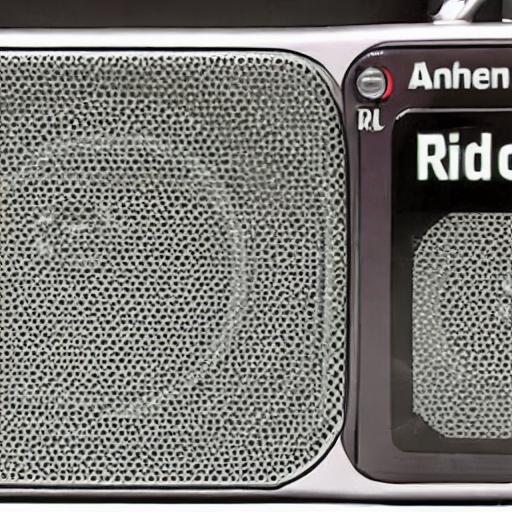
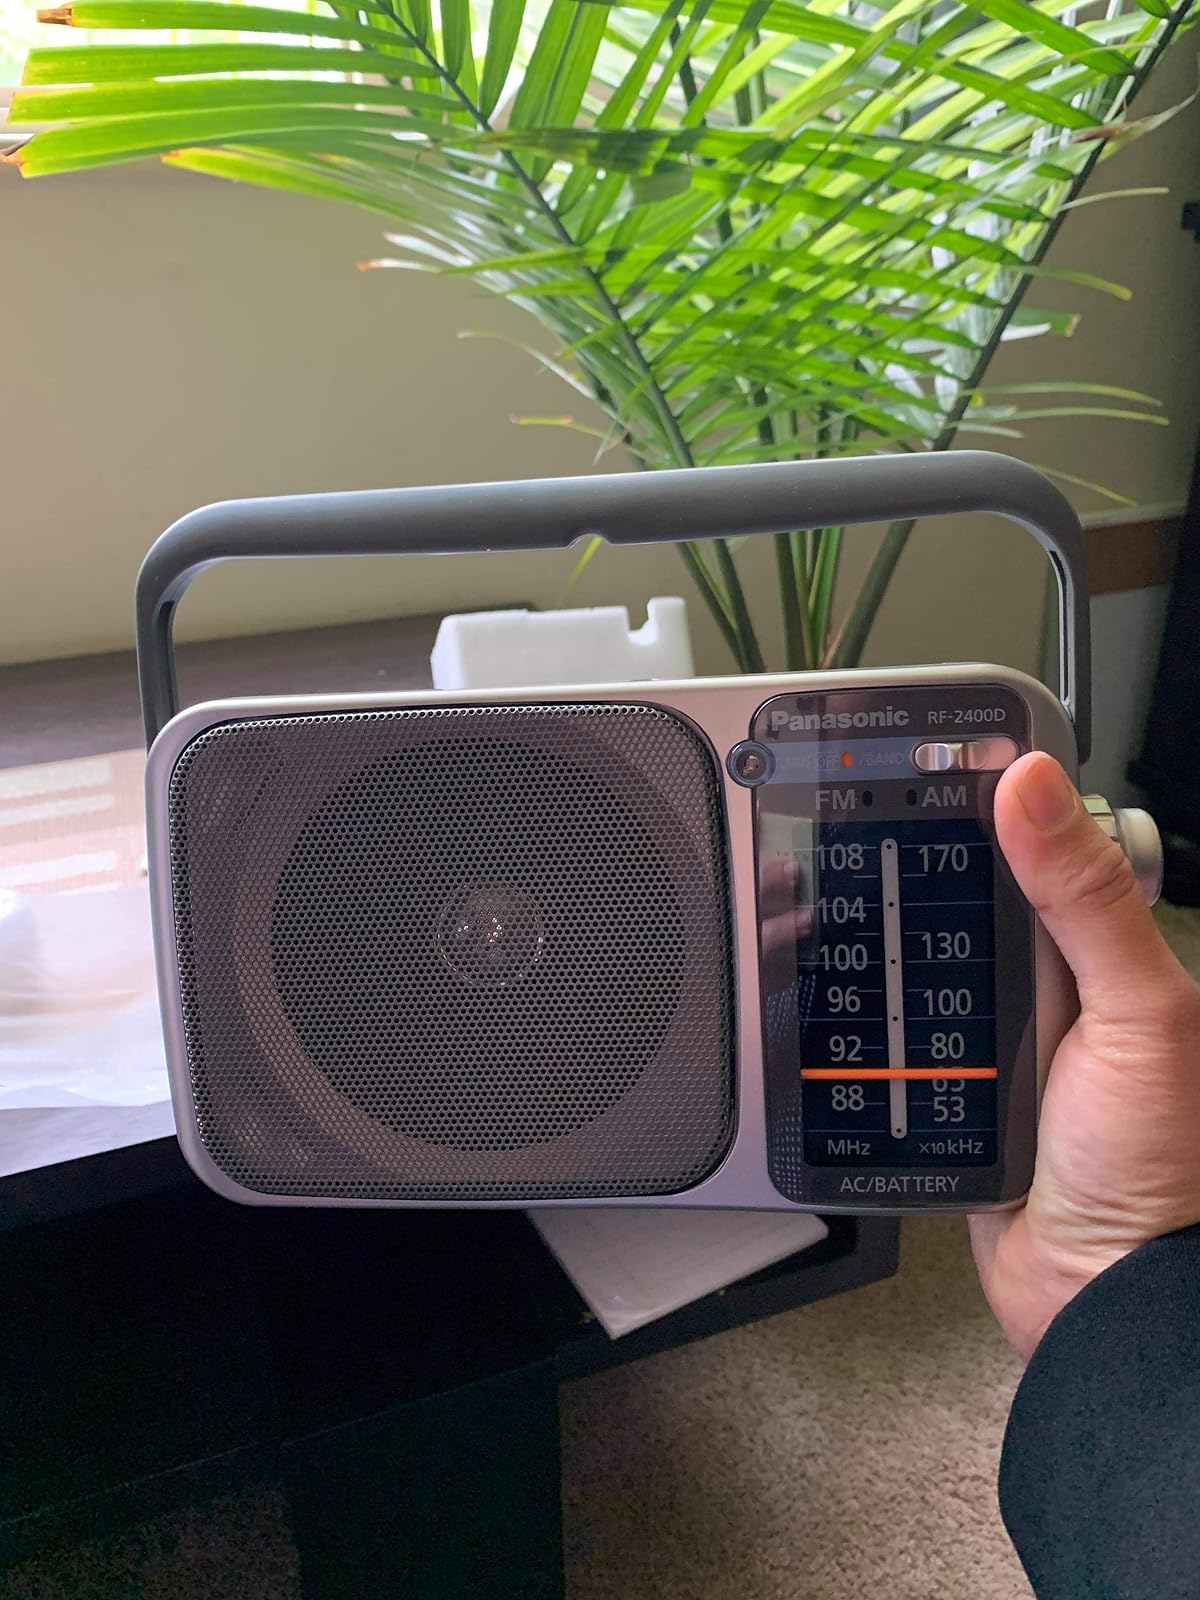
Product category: radio
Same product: no